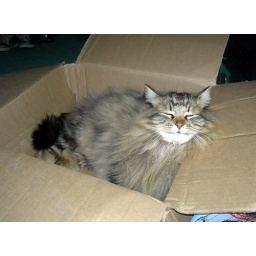
Rum Tum has taken to sleeping in any boxes we have about the house. He is so cute!